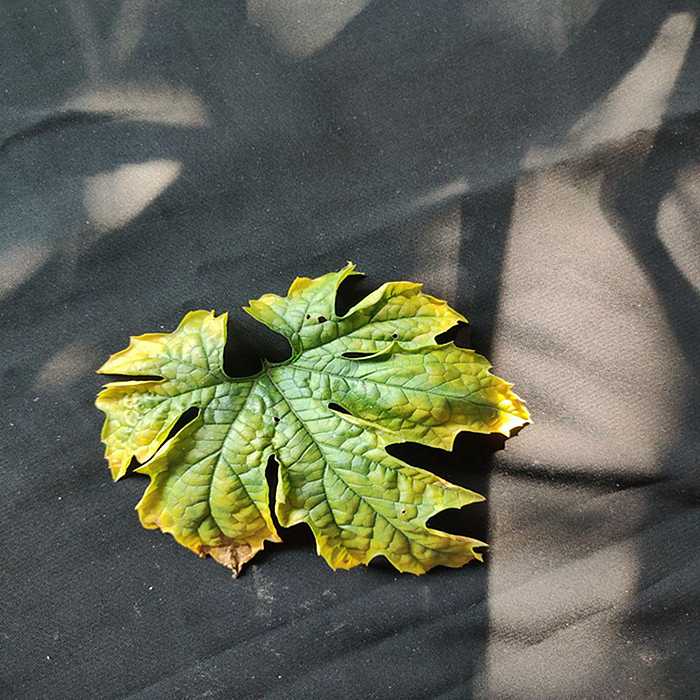
Plant: Bitter Gourd
Label: Fusarium wilt